German science fiction

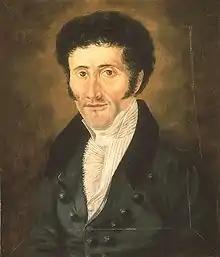
Portrait of E.T.A. Hoffman.

In 1755, the philosopher Immanuel Kant published a "History of Nature and Theory of Heaven", inspired by Isaac Newton's new theories. The last part of this treatise is devoted in particular to the planets of the Solar System, which, according to Kant, are all necessarily inhabited to allow the migration of souls. This thesis paved the way for interplanetary encounters. At the end of the eighteenth century, in another field, the German writer Jean Paul (1763-1825) wrote a short story entitled "Der Maschinenmensch" ("The Man-Machine"), which parodied both the possible mechanization of all human actions (waking up, chewing, writing, etc.) and the materialistic approach of La Mettrie, who had published his eponymous treatise in 1747.